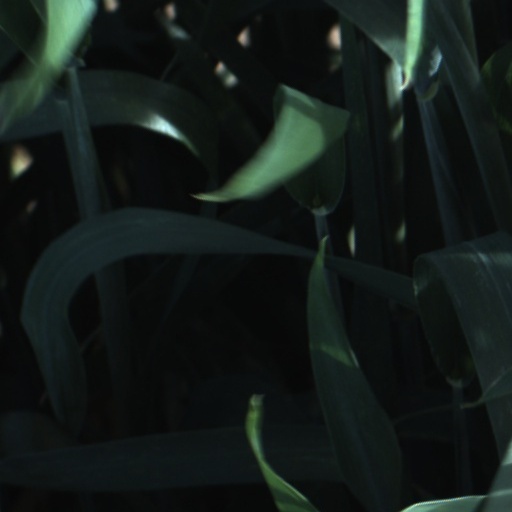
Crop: wheat